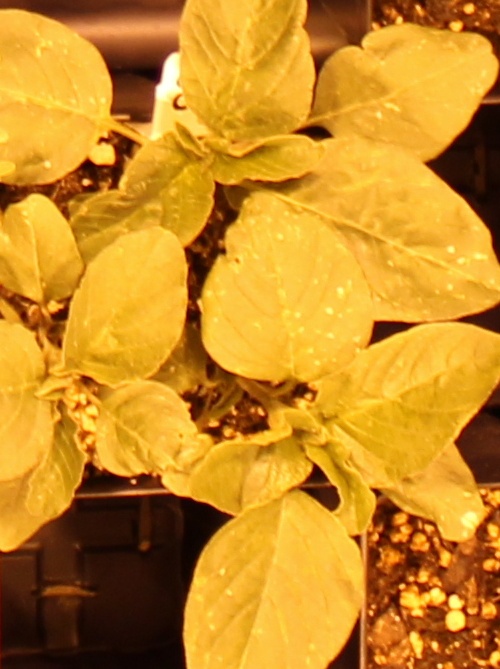
Label: Redroot Pigweed